Yokohama Marine Tower

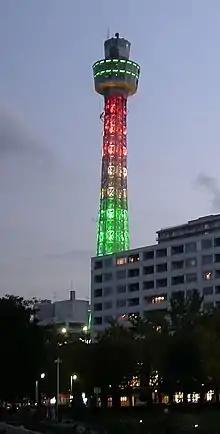
Yokohama Marine Tower in November 2005 as seen from Yamashita Park

is a high lattice tower with an observation deck at a height of 100 metres in Naka Ward, Yokohama, Japan.